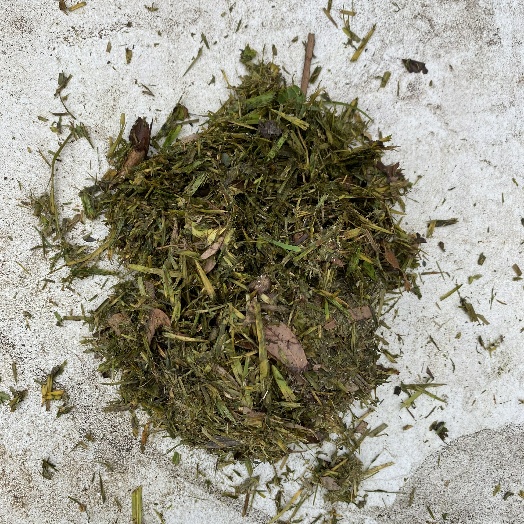
Label: Vegetation